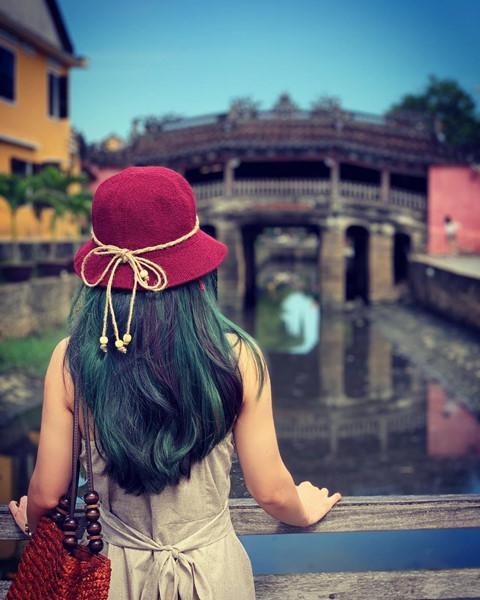
cô gái đang nhìn về phía của một cây cầu